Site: brandenburg
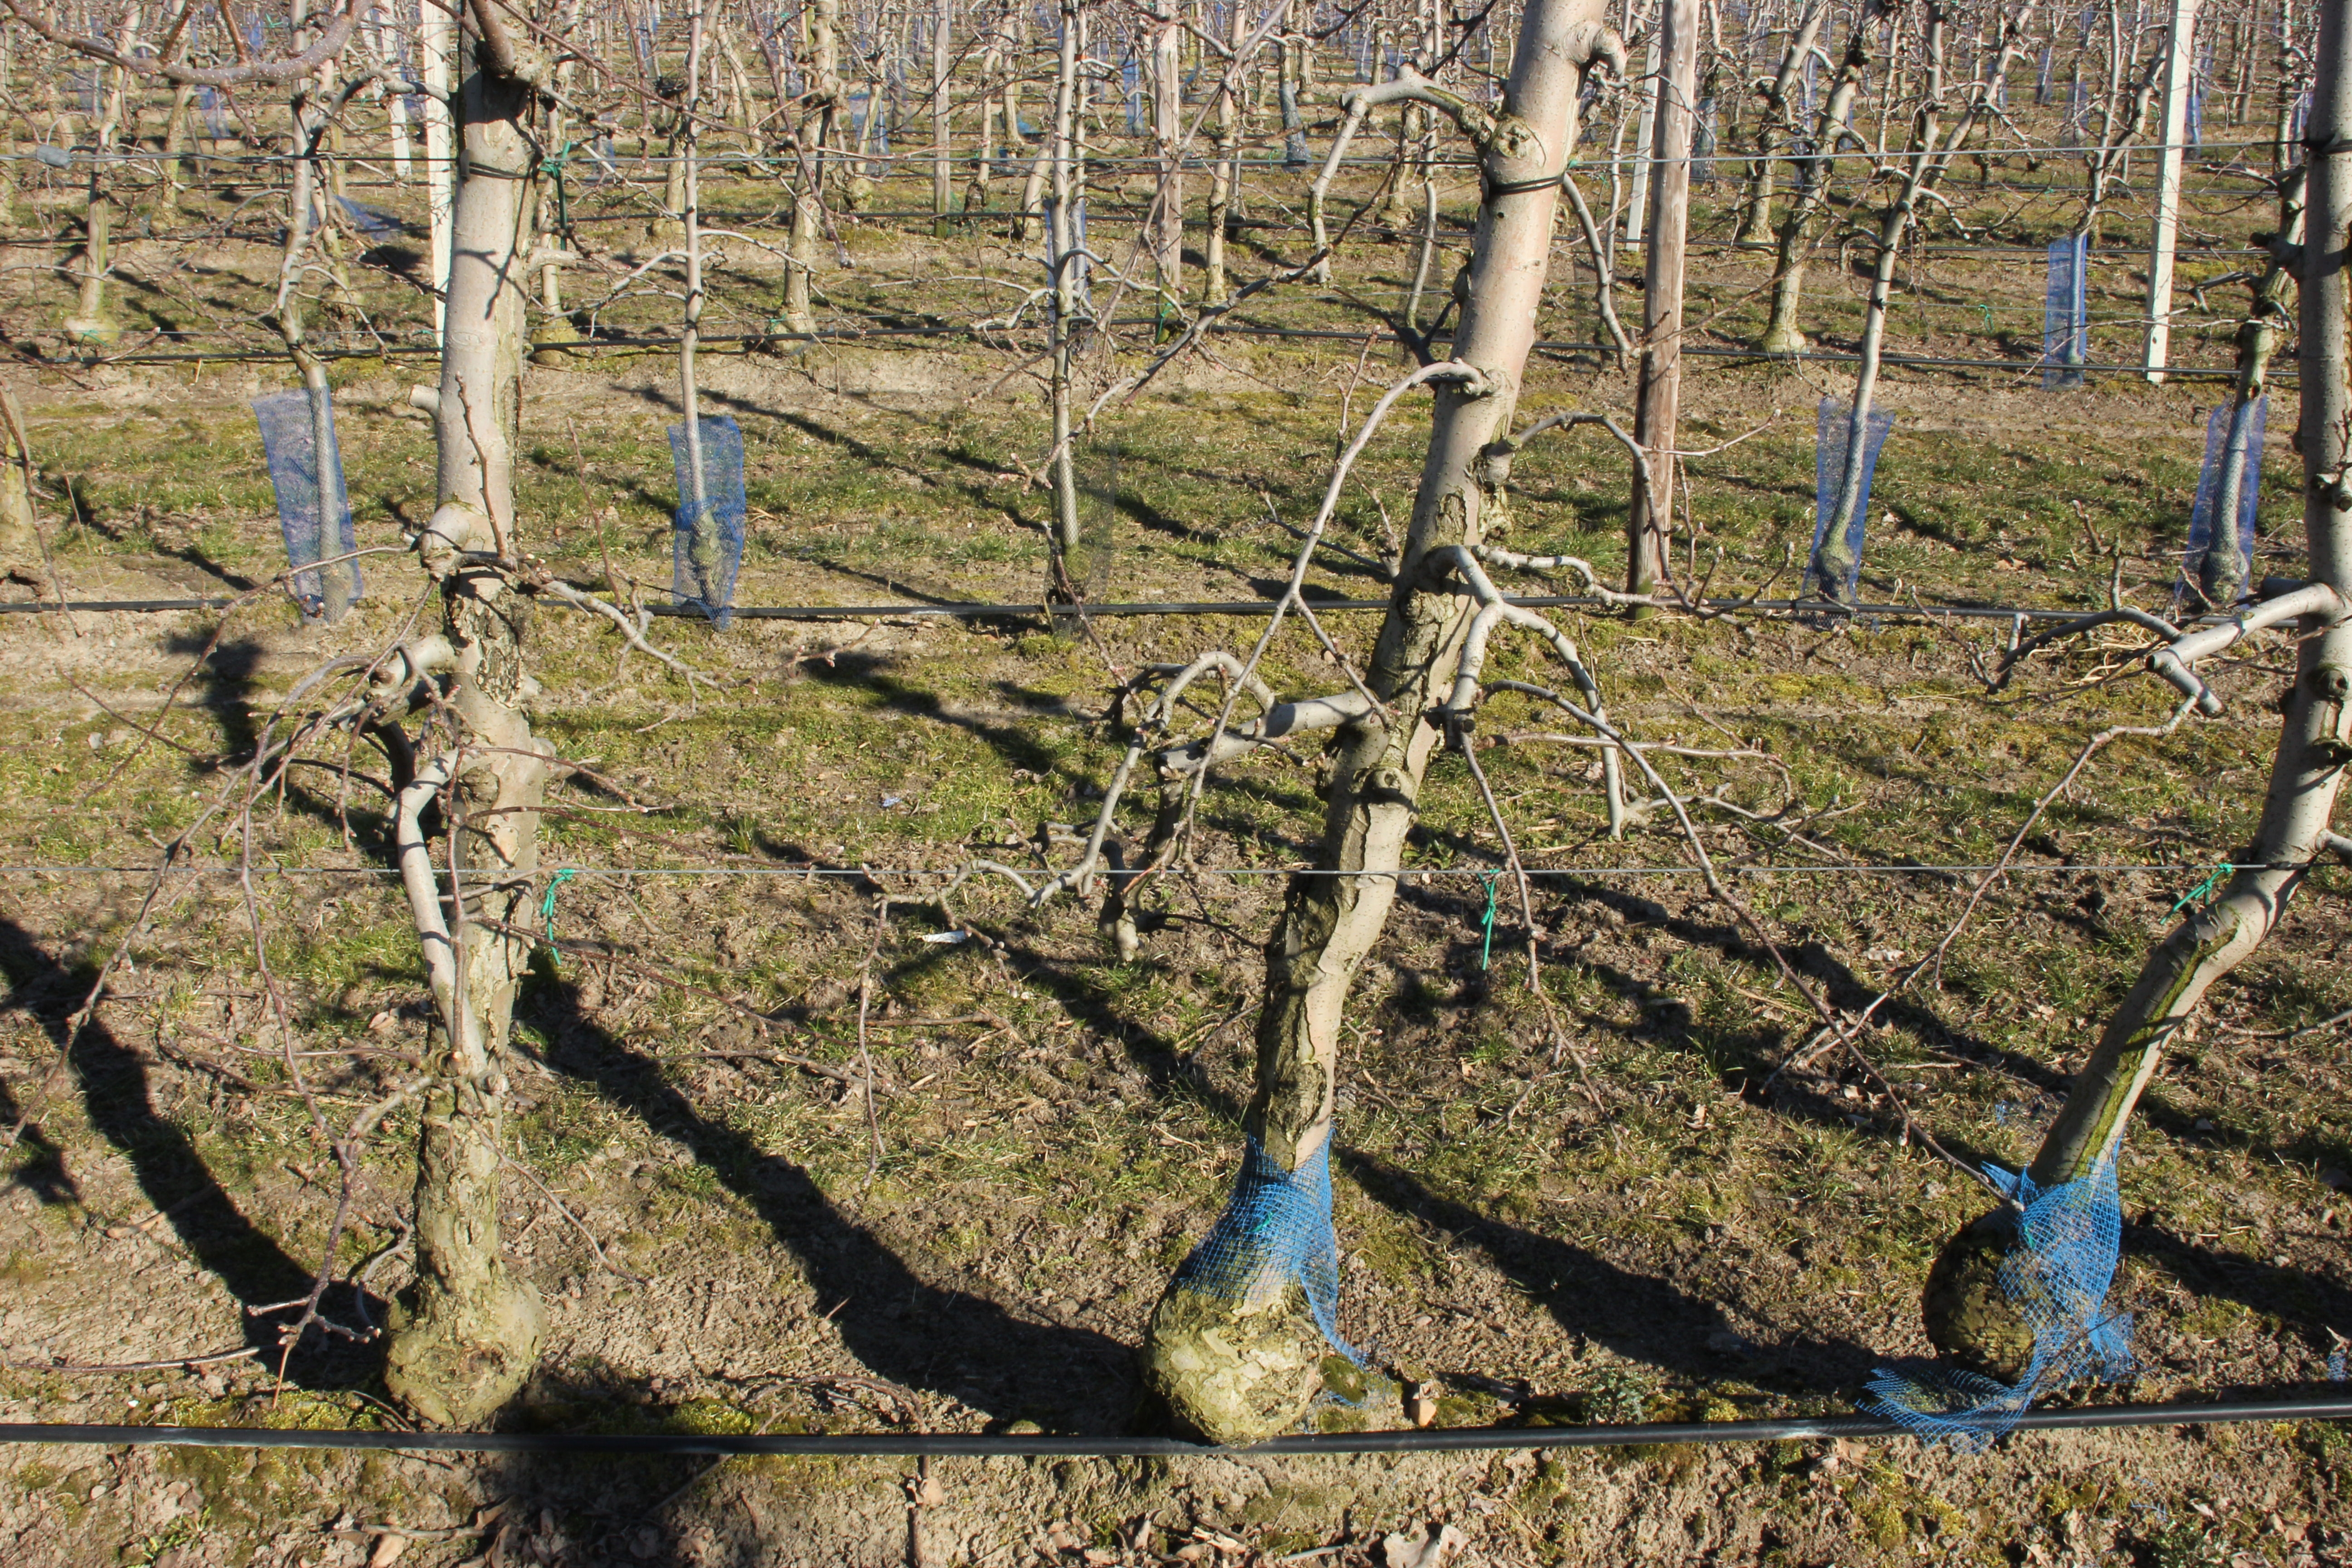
Growth stage (BBCH 03): Bud development